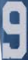
Number: 9